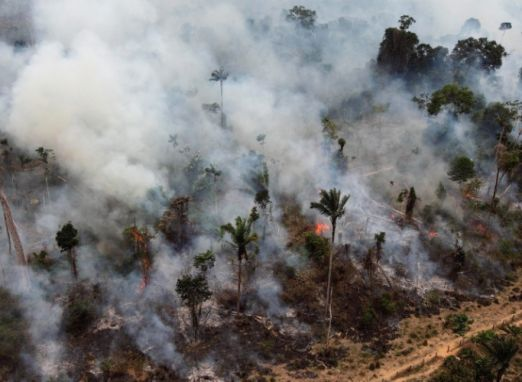
Fire: yes
Smoke: yes